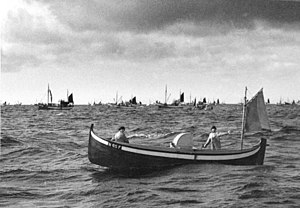
Lofotenfiskeriets historie / Mod moderne tider / Motorisering af fiskeriflåden og økonomiske udfordringer
Nordlandsbåd af typen åttring med motor og mesansejl. Et stykke ind i mellemkrigstiden var mange sådanne traditionelle både bleve motoriserede.